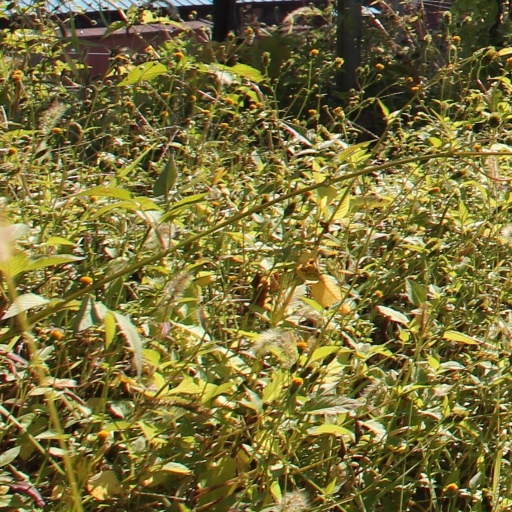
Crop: grape